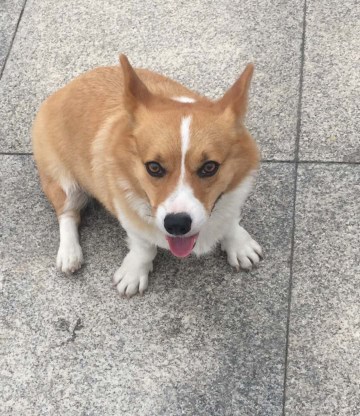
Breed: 2909-n000116-Cardigan